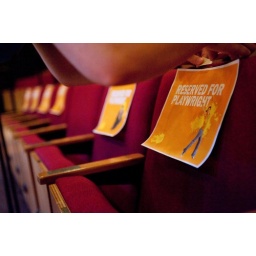
The seats in the theater are reserved with personalized signs for each student.